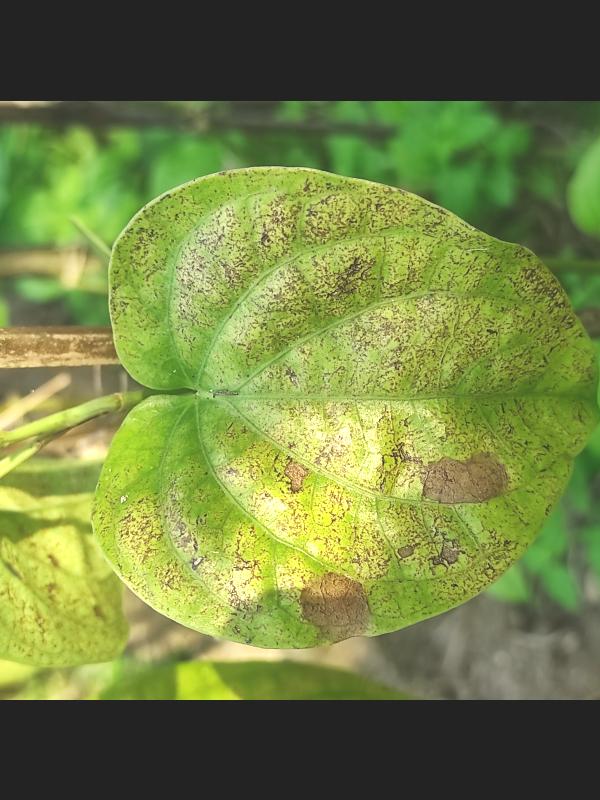
Label: Fungal_Brown_Spot_Disease